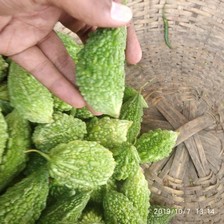
Label: others